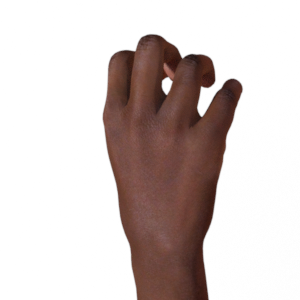
Label: rock